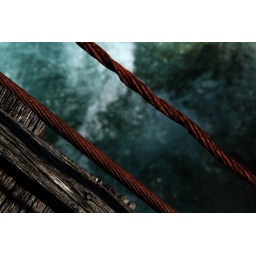
bridge over Soca river